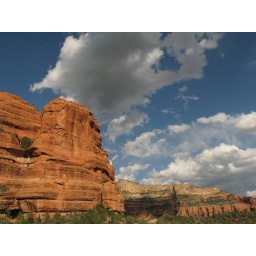
cloudscape over red rocks